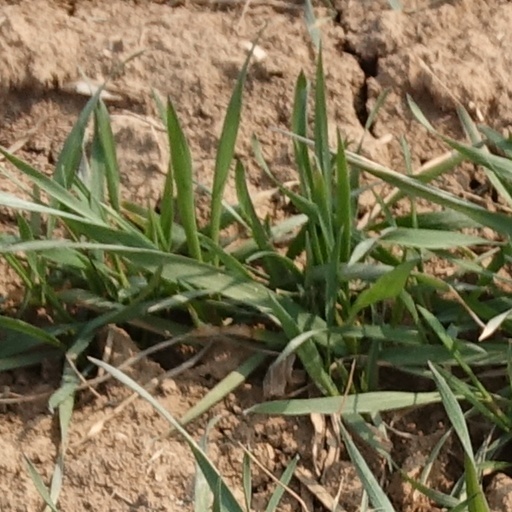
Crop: wheat